Homer News

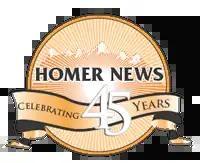

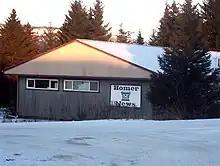
Homer News offices

The Homer News is a weekly newspaper published in Homer, Alaska since 1964.